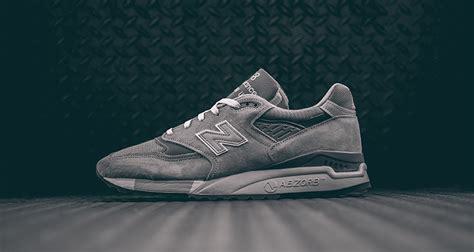
Brand: New
Model: Balance 998